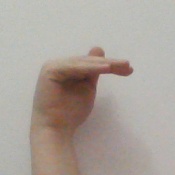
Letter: khaa